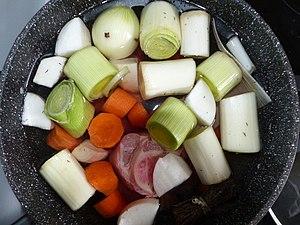
Pot-au-feu avant cuisson, à Josselin. Selon la recette de ma mère et de mon ex co-locataire.